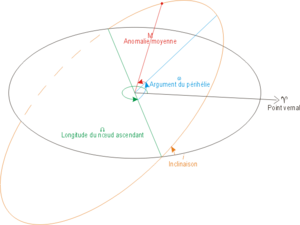
Éléments orbitaux illustrés Le dessin est de moi et est derechef mis dans le domaine public.
En astronomie, plus précisément en mécanique céleste, le mouvement képlérien correspond à une description du mouvement d'un astre par rapport à un autre respectant les trois lois de Kepler. Pour cela il faut que l'interaction entre les deux astres puisse être considérée comme purement newtonienne, c'est-à-dire qu'elle varie en raison inverse du carré de leur distance, et que l'influence de tous les autres astres soit négligée. Il est fréquent que l'un des deux corps soit de masse plus importante que l'autre, et soit donc dominant gravitationnellement, tel que celui d'une étoile par rapport à l'une de ses planètes, d'une planète par rapport à l'un de ses satellites naturels ou artificiels, etc. Le mouvement képlérien décrit alors le mouvement du corps relativement moins massif.